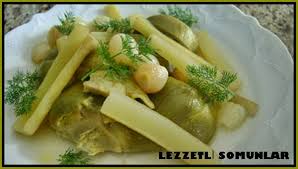
Yemek: enginar